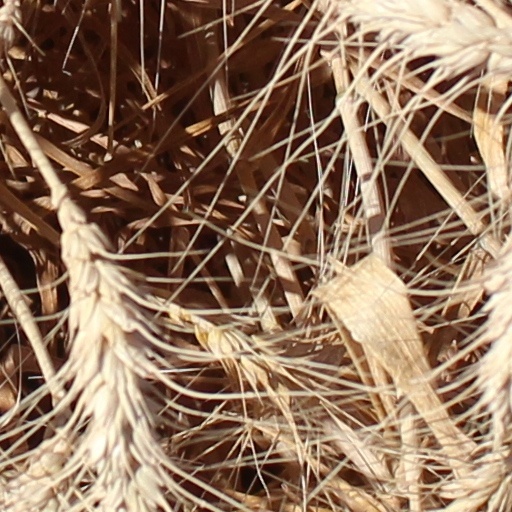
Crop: wheat